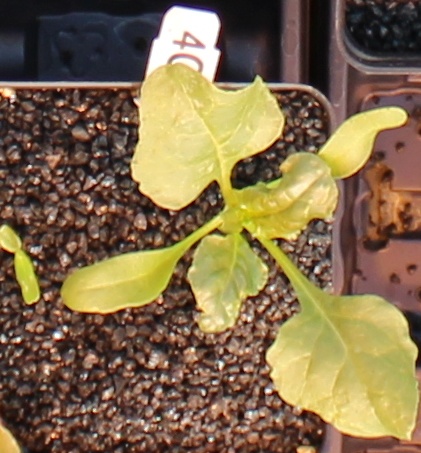
Label: Sugar beet